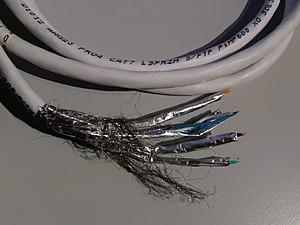
Le câble catégorie 7 de classe F est spécifié par la norme ISO/CEI 11801:2002 qui est relative au câblage de type Ethernet. Celui-ci est partiellement compatible avec les câbles catégorie 5 et 6 et permet la transmission de données à des débits allant jusqu'à 40 Gbit/s et à des fréquences jusqu'à 600 MHz.